Lightship

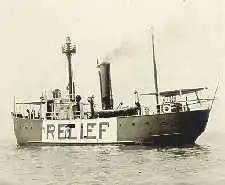
United States lightship "Huron" "circa" 1922

A lightvessel, or lightship, is a ship that acts as a lighthouse in areas deemed unsuitable for proper lighthouse construction. Although some records exist of fire beacons being placed on ships in Roman times, the first modern lightship was invented by Robert Hamblin in 1734 and was located off the Nore sandbank at the mouth of the River Thames in London, England. Lightships have since been rendered obsolete by advancing lighthouse construction techniques, and by large automated navigation buoys (LANBY).